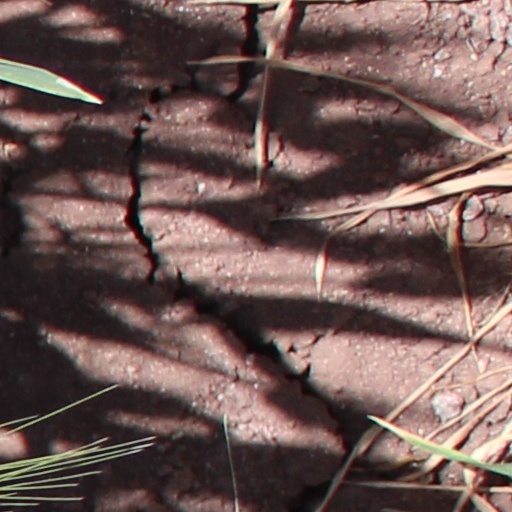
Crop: wheat